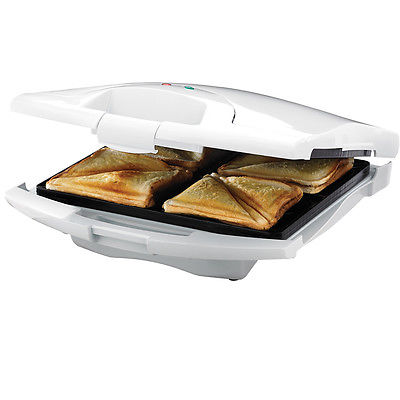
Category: toaster